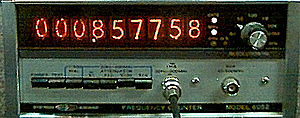
Nixie-rør
Systron-Donner frekvenstæller fra 1973 med nixie udlæsningsrør
Et nixie-rør er et specielt neonrør egnet som udlæsningsenhed af cifre eller anden information. Glasrøret indeholder en metalnet anode og adskillige katoder, formet som cifre eller andre symboler. Nixie-røret er faktisk en slags glimlampe men med flere katoder. Når en katode tændes omgives den af et orange lysskær. Røret er fyldt med gas ved lavt tryk, sædvanligvis neon og ofte med en lille smule kviksølv eller argon, i en Penning-blanding.